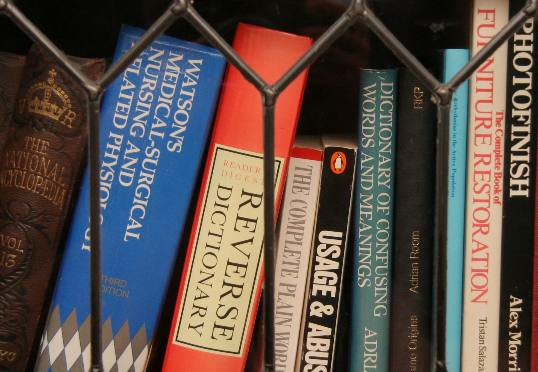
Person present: No